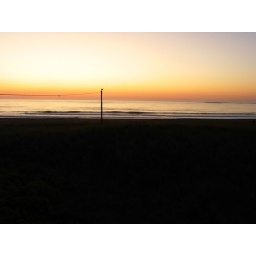
The beach from our balcony at Billowhouse in Ocean Park Maine at 6:29 am. Under-exposed 1 full stop.